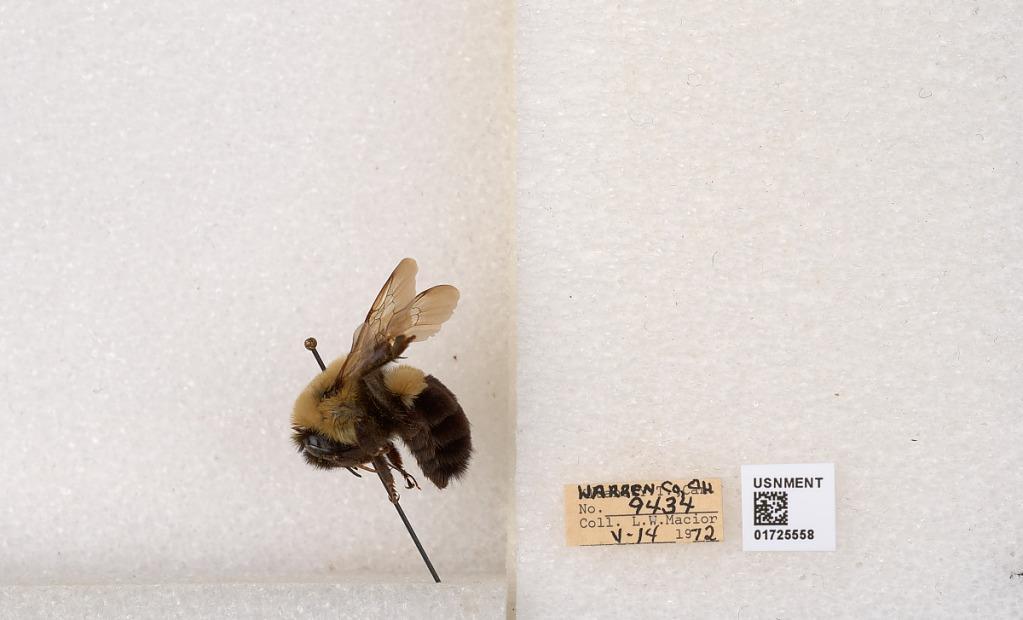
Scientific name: Bombus impatiens Cresson
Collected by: L. Macior
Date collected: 1972-5-14
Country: United States
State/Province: Ohio
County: Warren
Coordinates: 39.4276, -84.1668